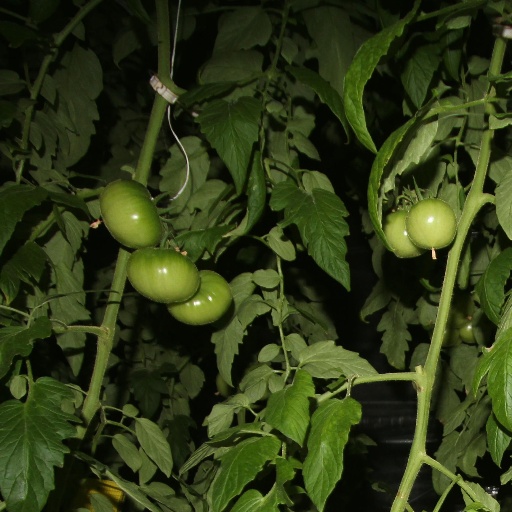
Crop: tomato